Gabriel Bethlen

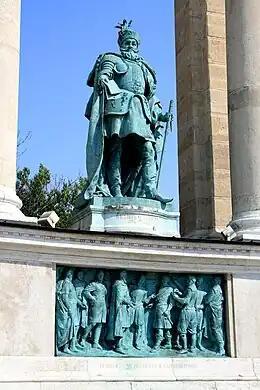
Statue of Gábor Bethlen, by György Vastagh, Heroes' Square, Budapest, Hungary

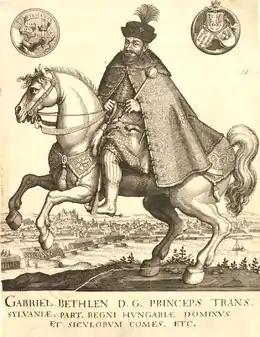
Bethlen on horseback (print)

Bethlen maintained an efficient standing army of mercenaries. While keeping relations with the Sublime Porte (the Ottoman Empire), he sought to gain lands to the north and west. During the Thirty Years' War, he attacked the Habsburgs of Royal Hungary (1619–1626). Bethlen opposed the autocracy of the Habsburgs; persecution of Protestants in Royal Hungary; the violation of the Peace of Vienna of 1606; and Habsburg alliances with the Ottomans and George Drugeth (1633-1661), the captain of Upper Hungary.